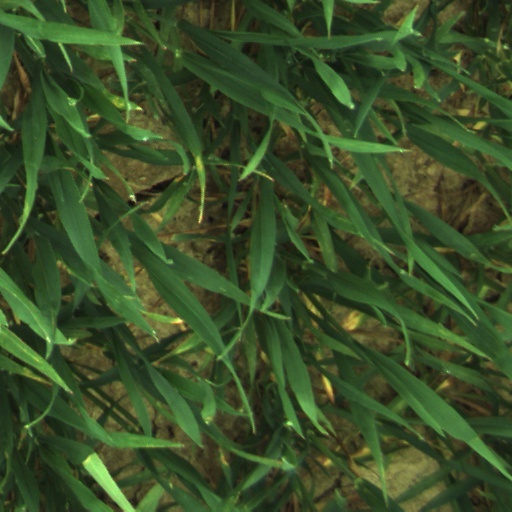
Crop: wheat